Hook flash

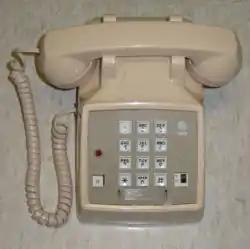
Typical standard phone used with Centrex. Note the "Recall" button and the red Message Waiting lamp to the left of the keypad.

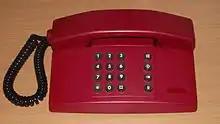
European phone with R button

A common use of a hook flash for special action is to switch to another incoming call with the call waiting service.